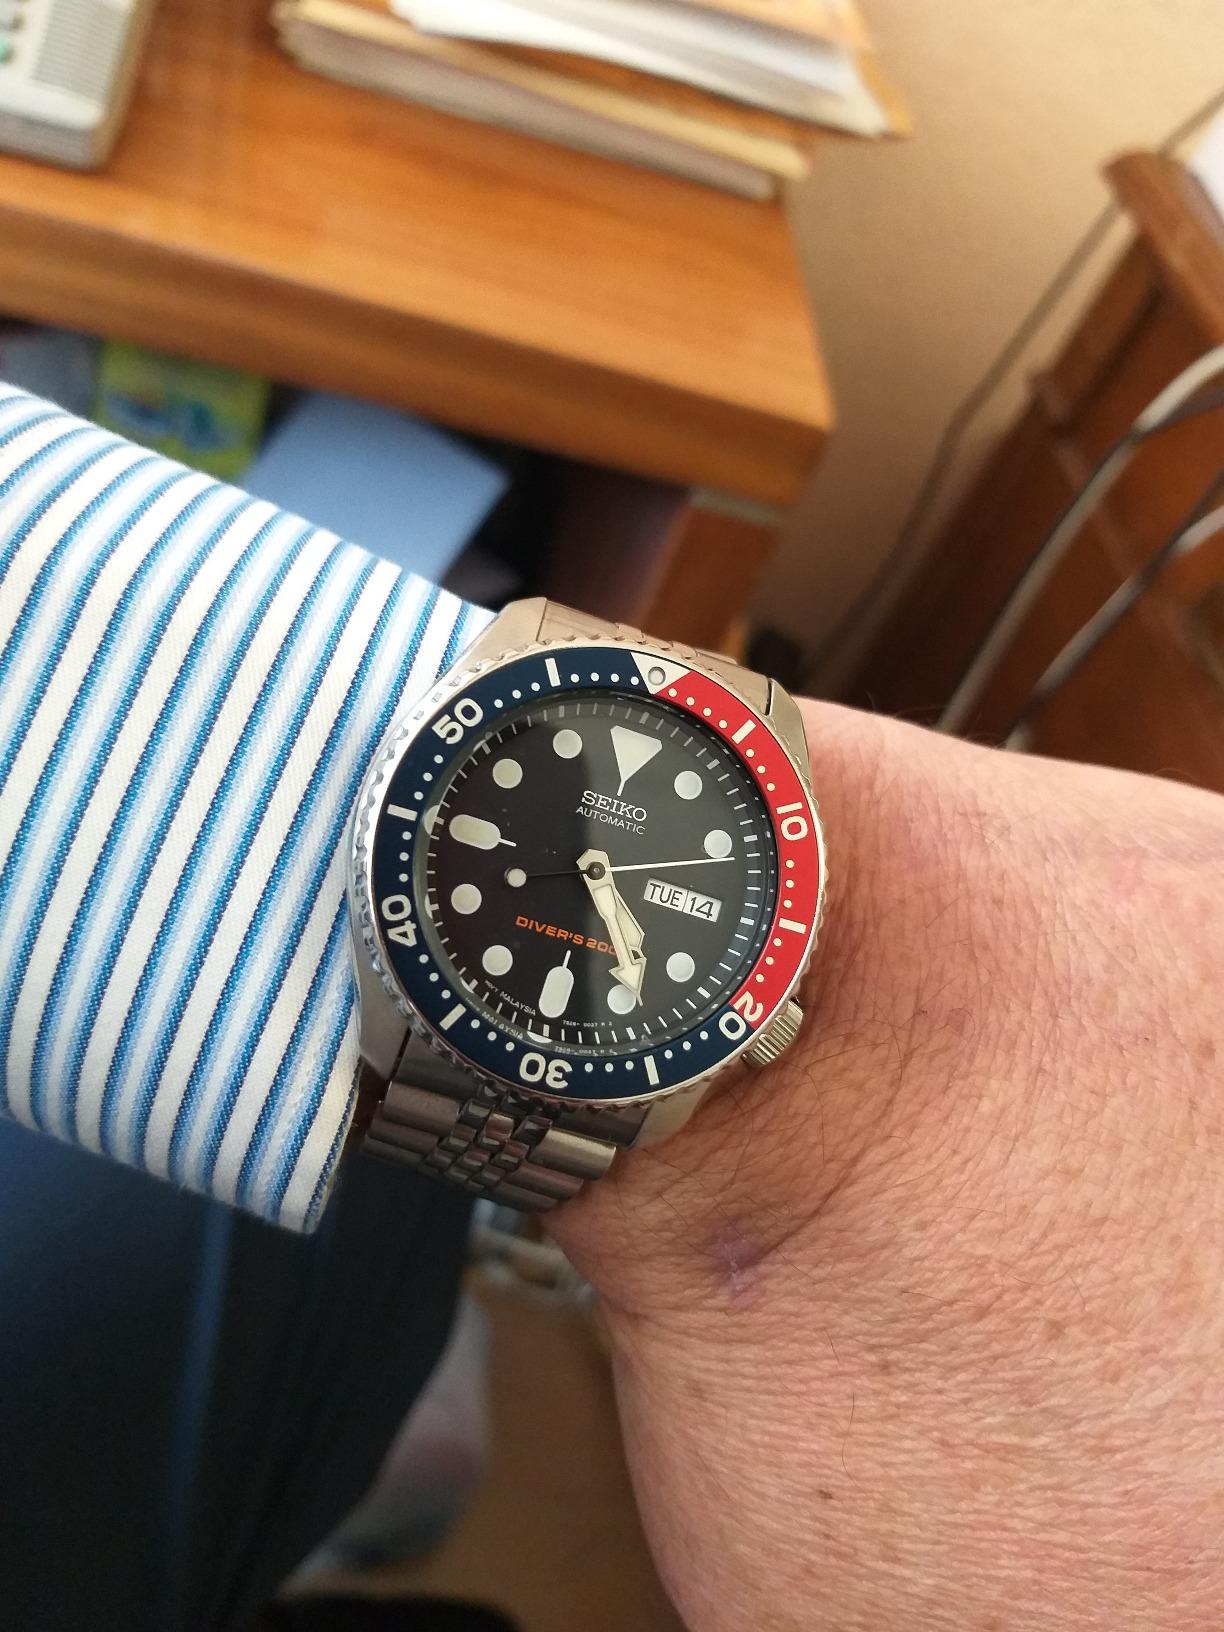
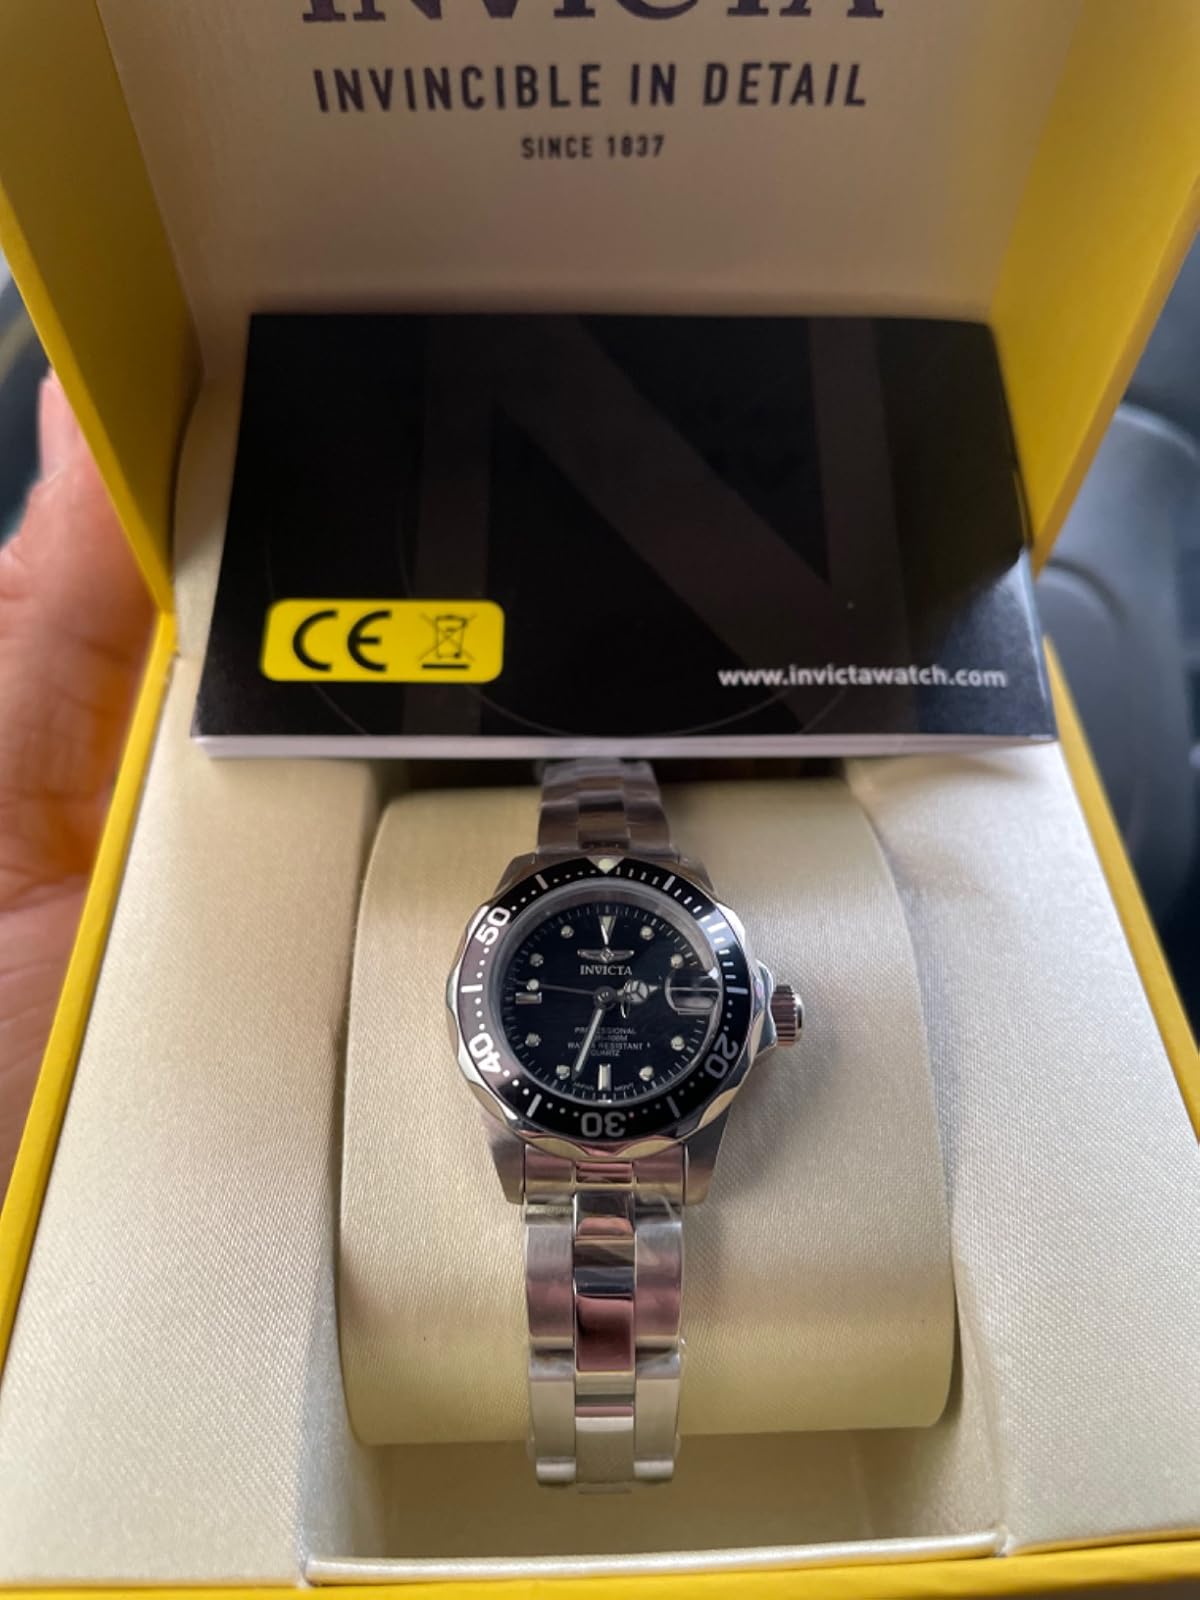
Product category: accessories_watch
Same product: no